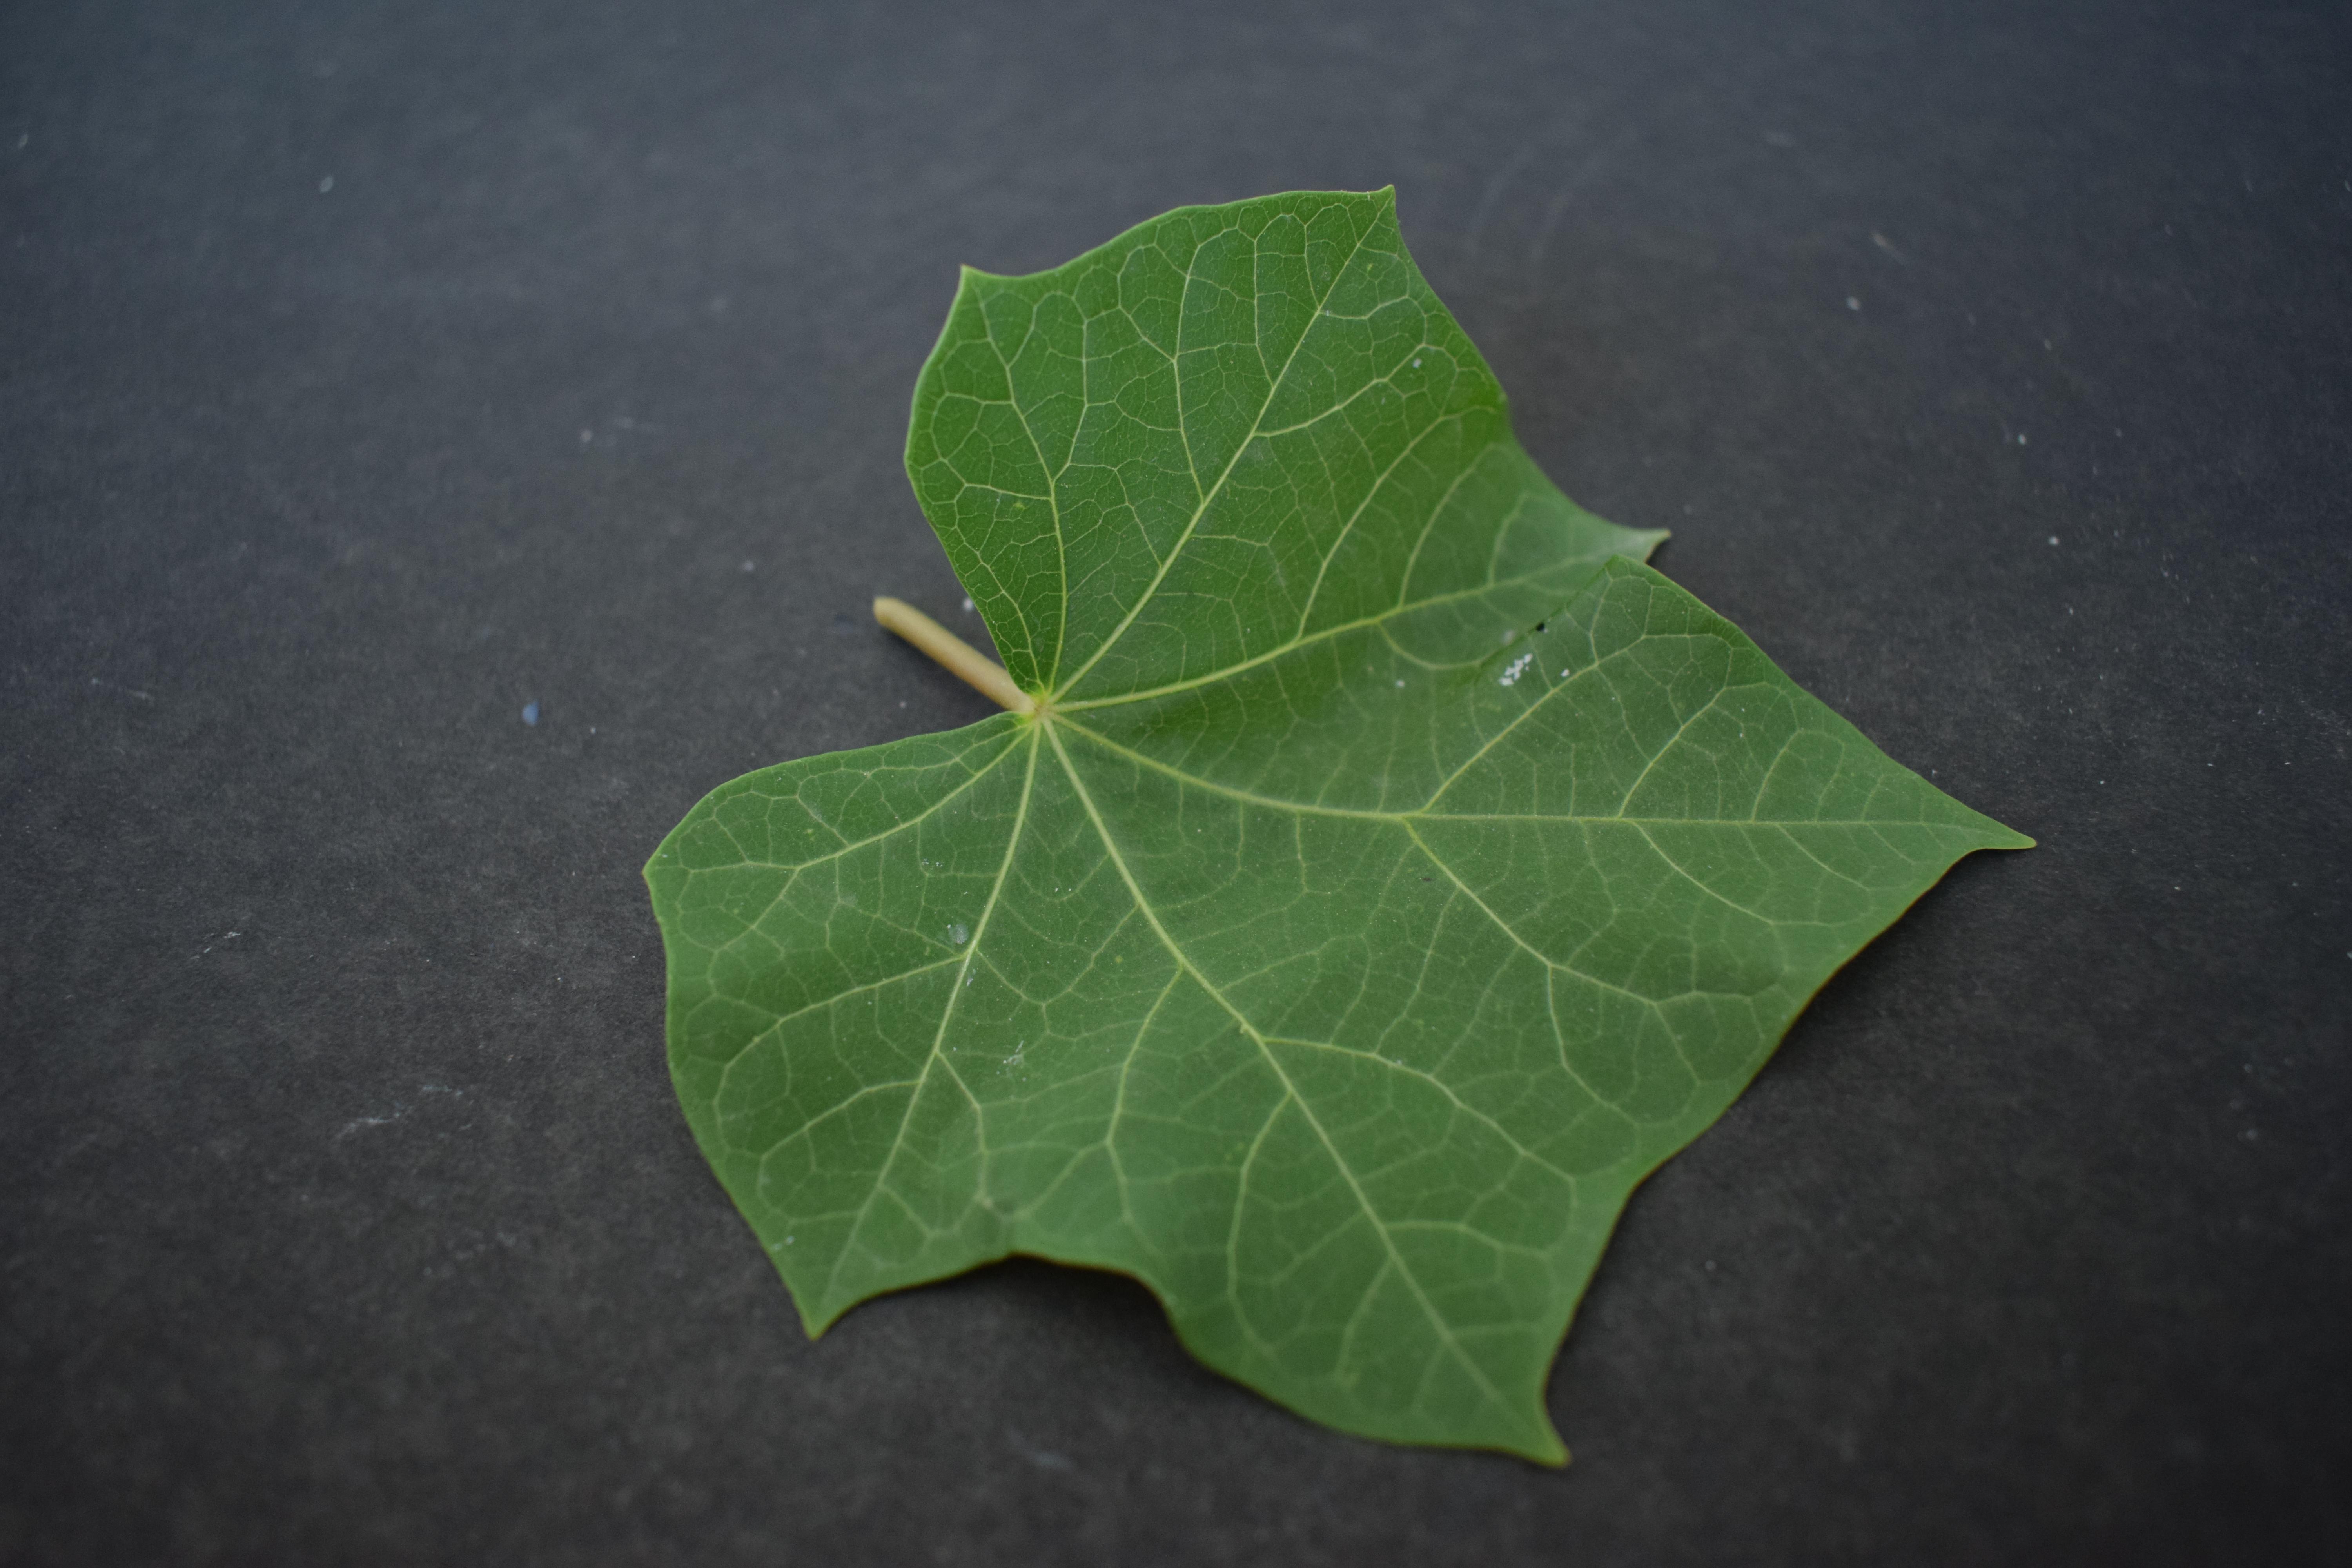
Plant species: Jatropha